Adrian Boult

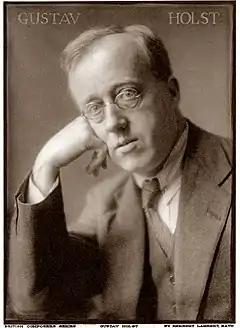
Gustav Holst, whose suite "The Planets" Boult premiered in 1918

Boult made his début as a professional conductor on 27 February 1914 at West Kirby Public Hall, with members of the Liverpool Philharmonic Orchestra. His programme comprised orchestral works by Bach, Butterworth, Mozart, Schumann, Wagner and Hugo Wolf, interspersed with arias by Mozart and Verdi sung by Agnes Nicholls.